Sagardighi Thermal Power Station

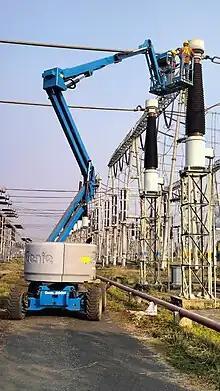
Image

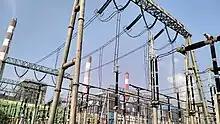
Image

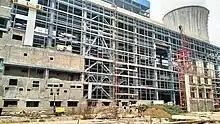
Image

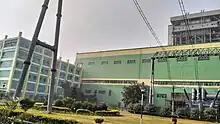
Image

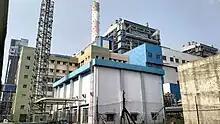
Image

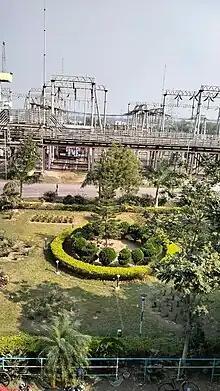
Image

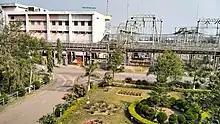
Image

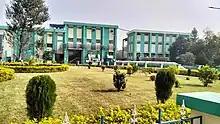
Image

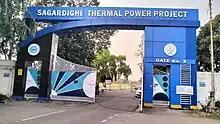
Image

The Thermal Power Station has a planned capacity of 1600 MW; 2 units of 300 MW each and 2 units of 500 MW each.